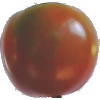
Label: Tomato Maroon 1